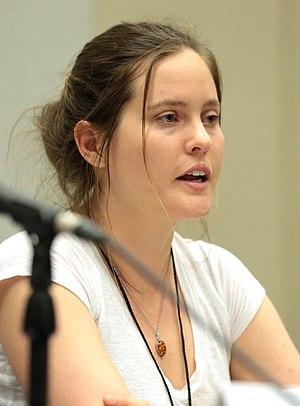
Katherine Arden est une auteur américaine née le 22 octobre 1987 à Austin.